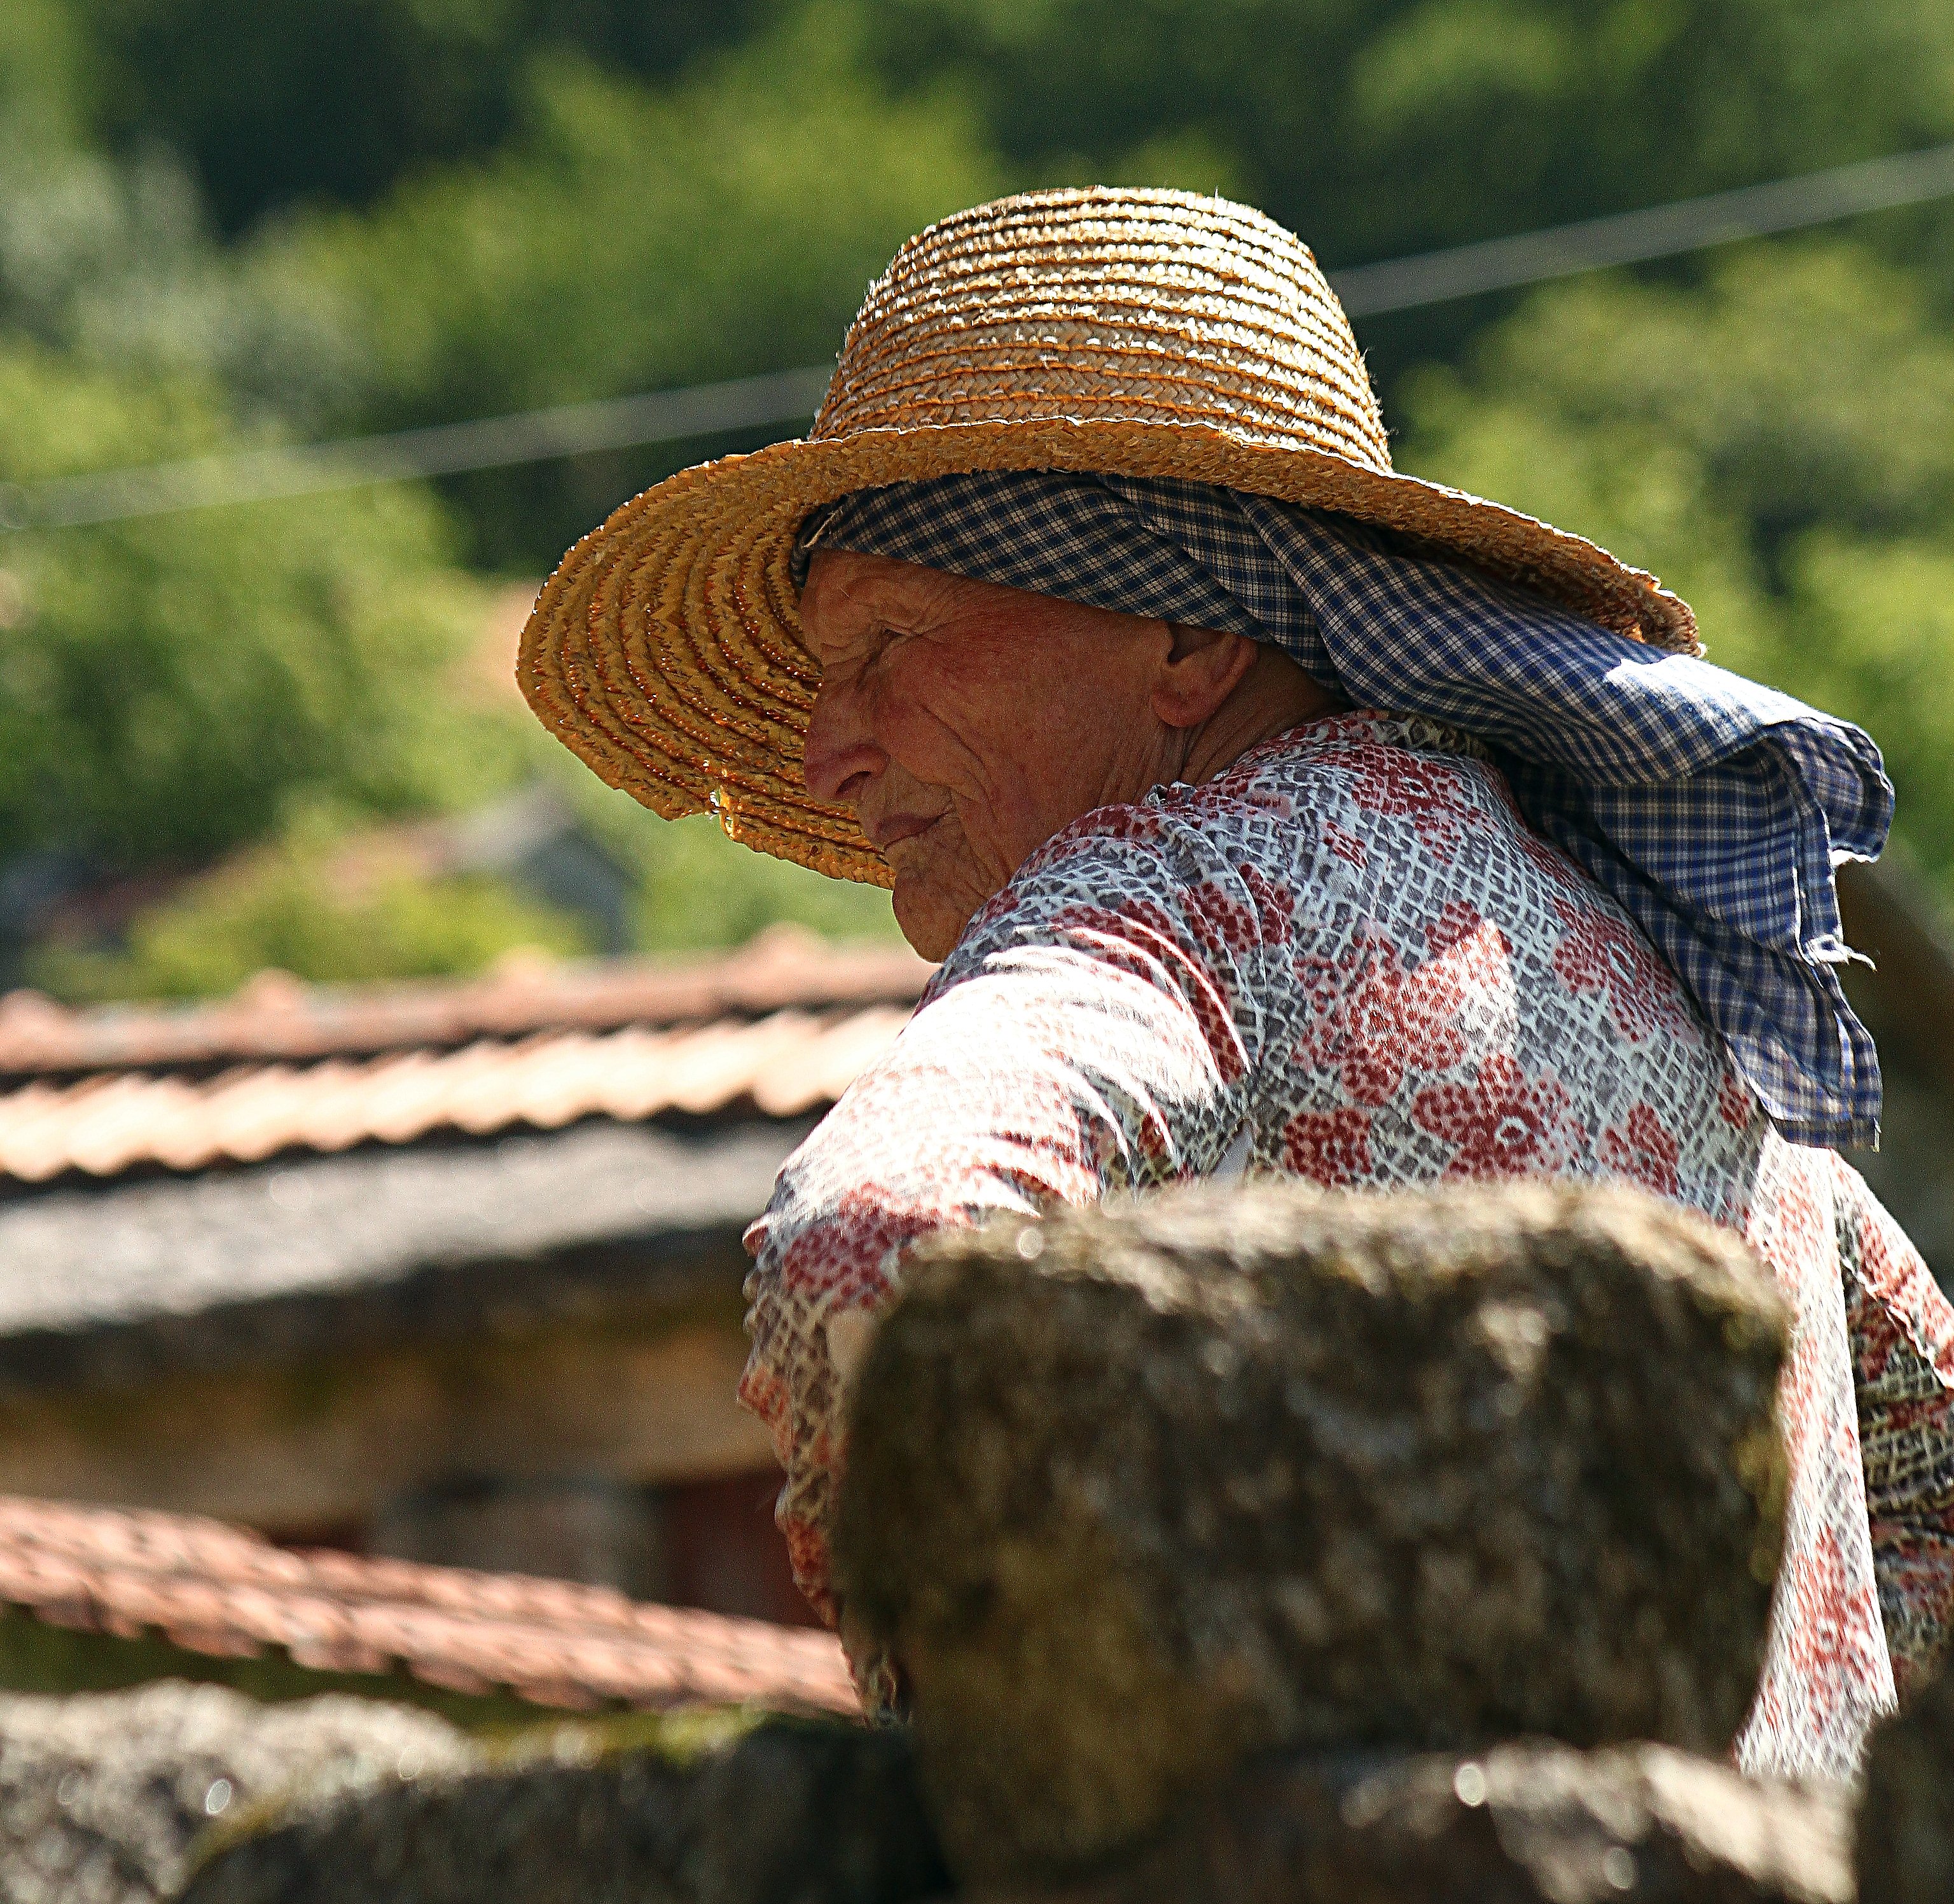
rural, spring, autumn, child, hat, agriculture, spain, galicia, espana, ggl1, gphoto, canoneos500d